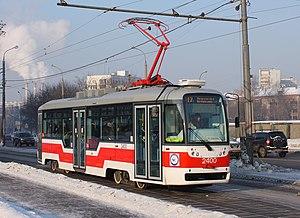
Le tramway de Moscou est le réseau de tramways de la ville de Moscou, en Russie. Il comporte 50 lignes. Construit à partir de 1872, il est officiellement mis en service le 7 juillet 1899.
Le VarioLF est une gamme de tramways conçue par Aliance TW Team.